Judgment (video game)

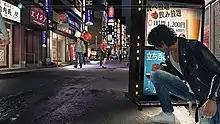
One of the game's "tailing" sections, with Yagami "(right)" following a person of interest

"Judgment" is an action-adventure game with a third-person perspective. It follows private detective Takayuki Yagami as he investigates a serial murder case in Kamurocho, a fictional district of Tokyo, Japan, previously featured in the "Yakuza" franchise. When asked about similarities between "Judgment" and other "Yakuza" titles, series creator Toshihiro Nagoshi said that "the location and assets might be the same, but the gameplay and story here are drastically different". Yagami can buy items to restore his health in stores based on real-life counterparts, similar to the "Yakuza" games. However, Yagami can suffer from Mortal Wounds, which permanently decreases Yagami's maximum health. The only way to recover is to visit an underground doctor for treatment or purchase a medical kit, which are relatively expensive.